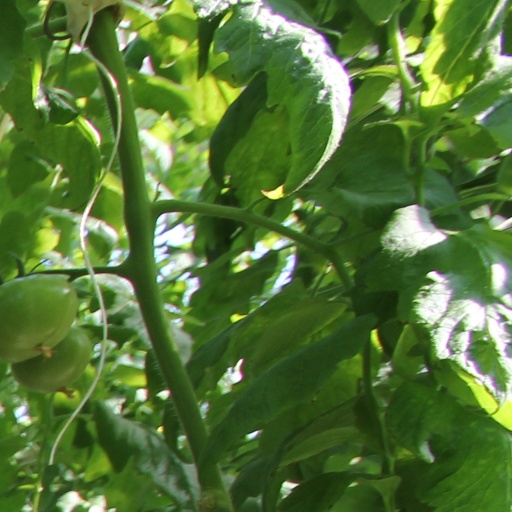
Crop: tomato